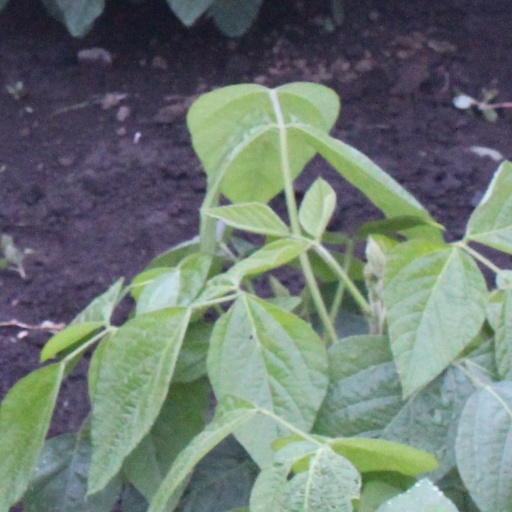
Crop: soybean